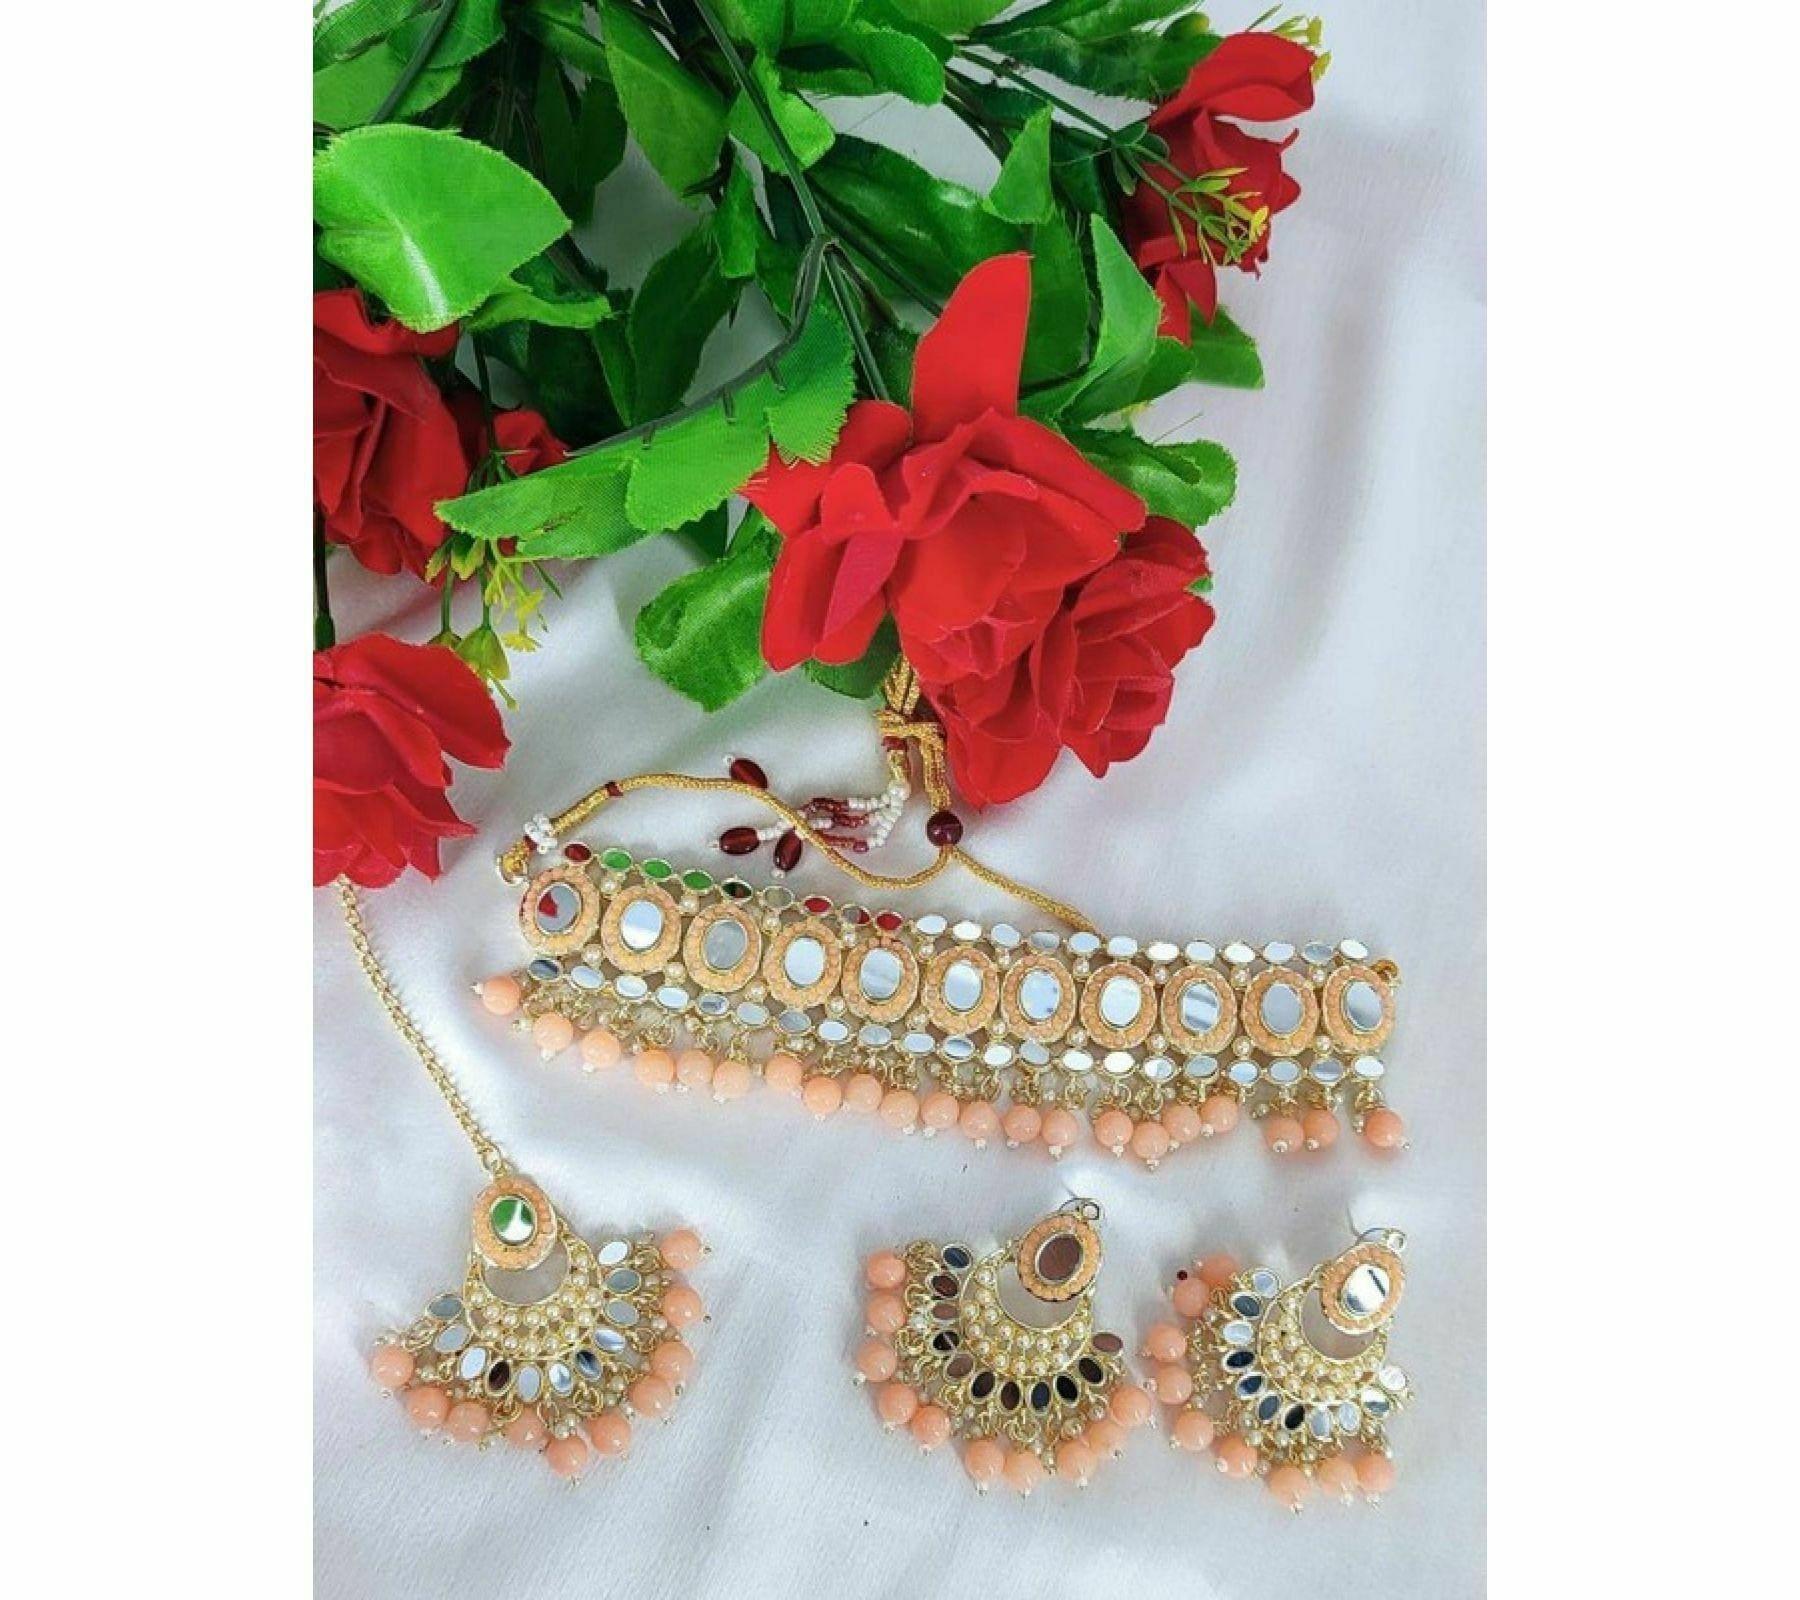
 Gyaan Jewels Handmade Alloy Necklace, Earring and Maang Tikka Set Orange, Gold (Women) (Pack of 1) Free Size
Type: Necklaces
Brand: Gyaan Jewels
Price: Rs. 478
 Gyaan Jewels Handmade Alloy Necklace, Earring and Maang Tikka Set Orange, Gold (Women) (Pack of 1)
Features: These are very easy to use being lightweight and has a design which makes it very comfortable,Superior quality and skin friendly,Made from premium quality material this product assures to remain in its original glory even after years of usage,Perfect gift ideal valentine, birthday, anniversary gift your loved ones
Included: mirror stone necklace set_8